Gregg McClymont

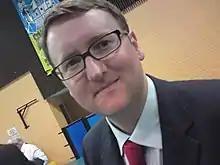
McClymont in Cumbernauld, May 2010

Gregg McClymont (born 3 June 1976) is a retirement expert, historian and former politician. He was the Member of Parliament (MP) for Cumbernauld, Kilsyth and Kirkintilloch East from 2010 until 2015.